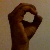
The image shows a hand gesture representing the letter 'O' in Indian Sign Language.